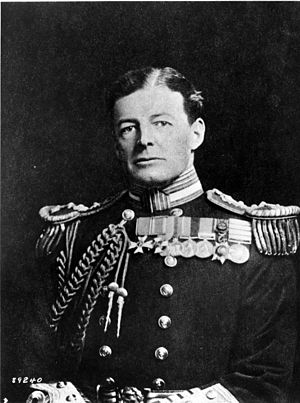
David Beatty, 1. jarl Beatty
David Beatty, 1. jarl af Beatty
David Beatty, 1. jarl Beatty var en britisk admiral, der var kendt for sin rolle under en række søslag under første verdenskrig bl.a. Søslaget ved Jylland, og som marineminister fra 1919 til 1927.